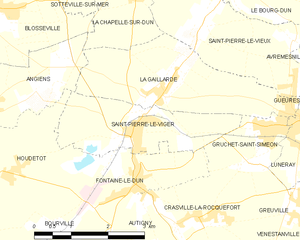
Carte des communes françaises Saint-Pierre-le-Viger